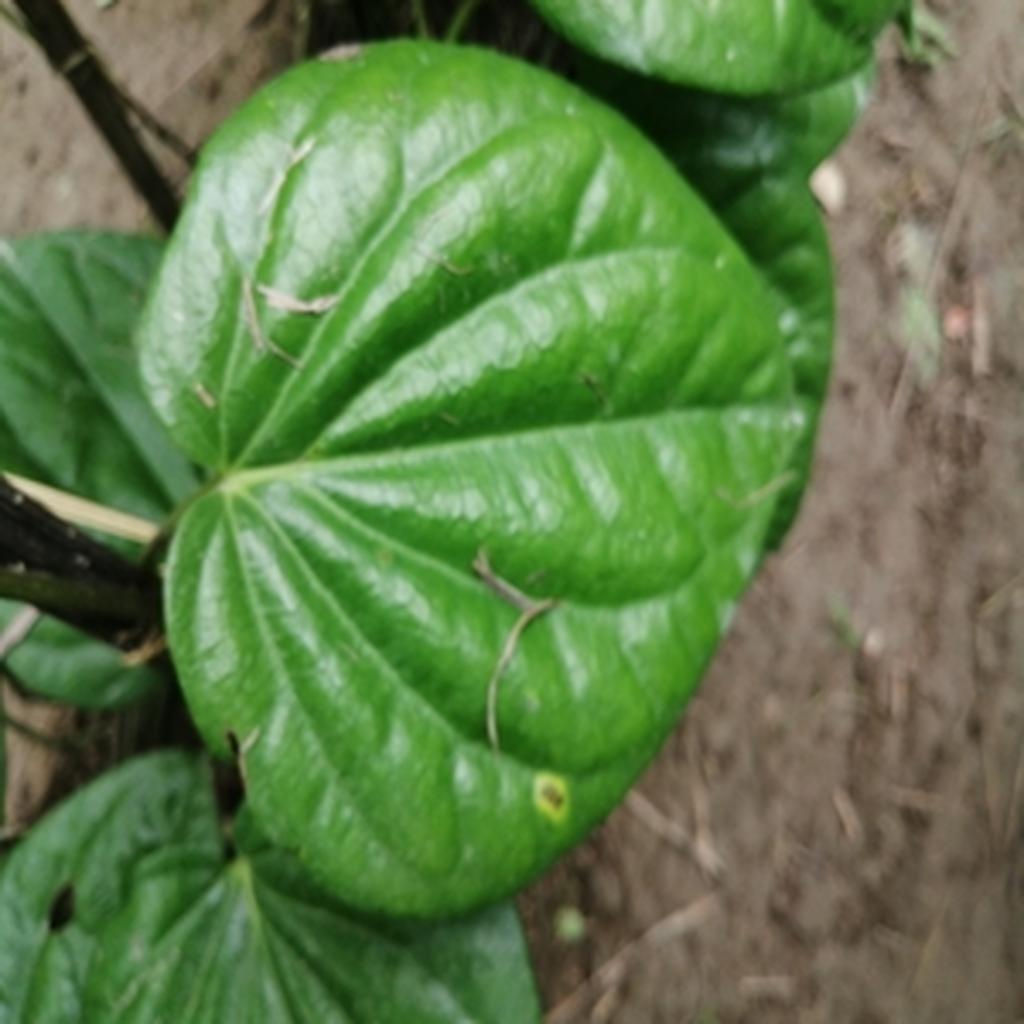
Label: Leaf_Rot